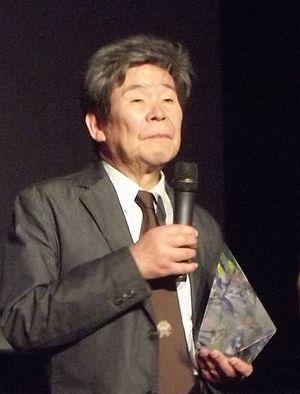
Isao Takahata au Festival international du film d'animation d'Annecy 2014
Isao Takahata est un réalisateur japonais de films d'animation, né le 29 octobre 1935 à Ise et mort le 5 avril 2018 à Tokyo. Il est le cofondateur du studio Ghibli avec Hayao Miyazaki.
Le Roi et l'Oiseau est un film d'animation français créé par Paul Grimault sur des textes de Jacques Prévert, d'après La Bergère et le Ramoneur de Hans Christian Andersen. Sorti en 1980, sa préparation a commencé dès 1946.